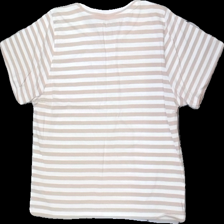
View: back
Type: T-shirt
Category: Ladies
Brand: Lager 157
Colors: White, Pink
Material: 100% cotton
Pattern: Striped
Cut: Regular
Size: S
Season: All
Smell: Minor
Damage location: top center
Damage 2 location: middle left
Damage 3 location: bottom left
Price range: 50-100
Recommended usage: Reuse
Description: randig t-shirt, luktar lite